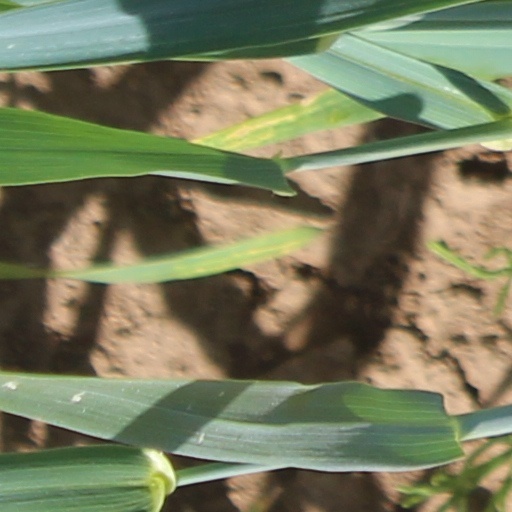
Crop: wheat